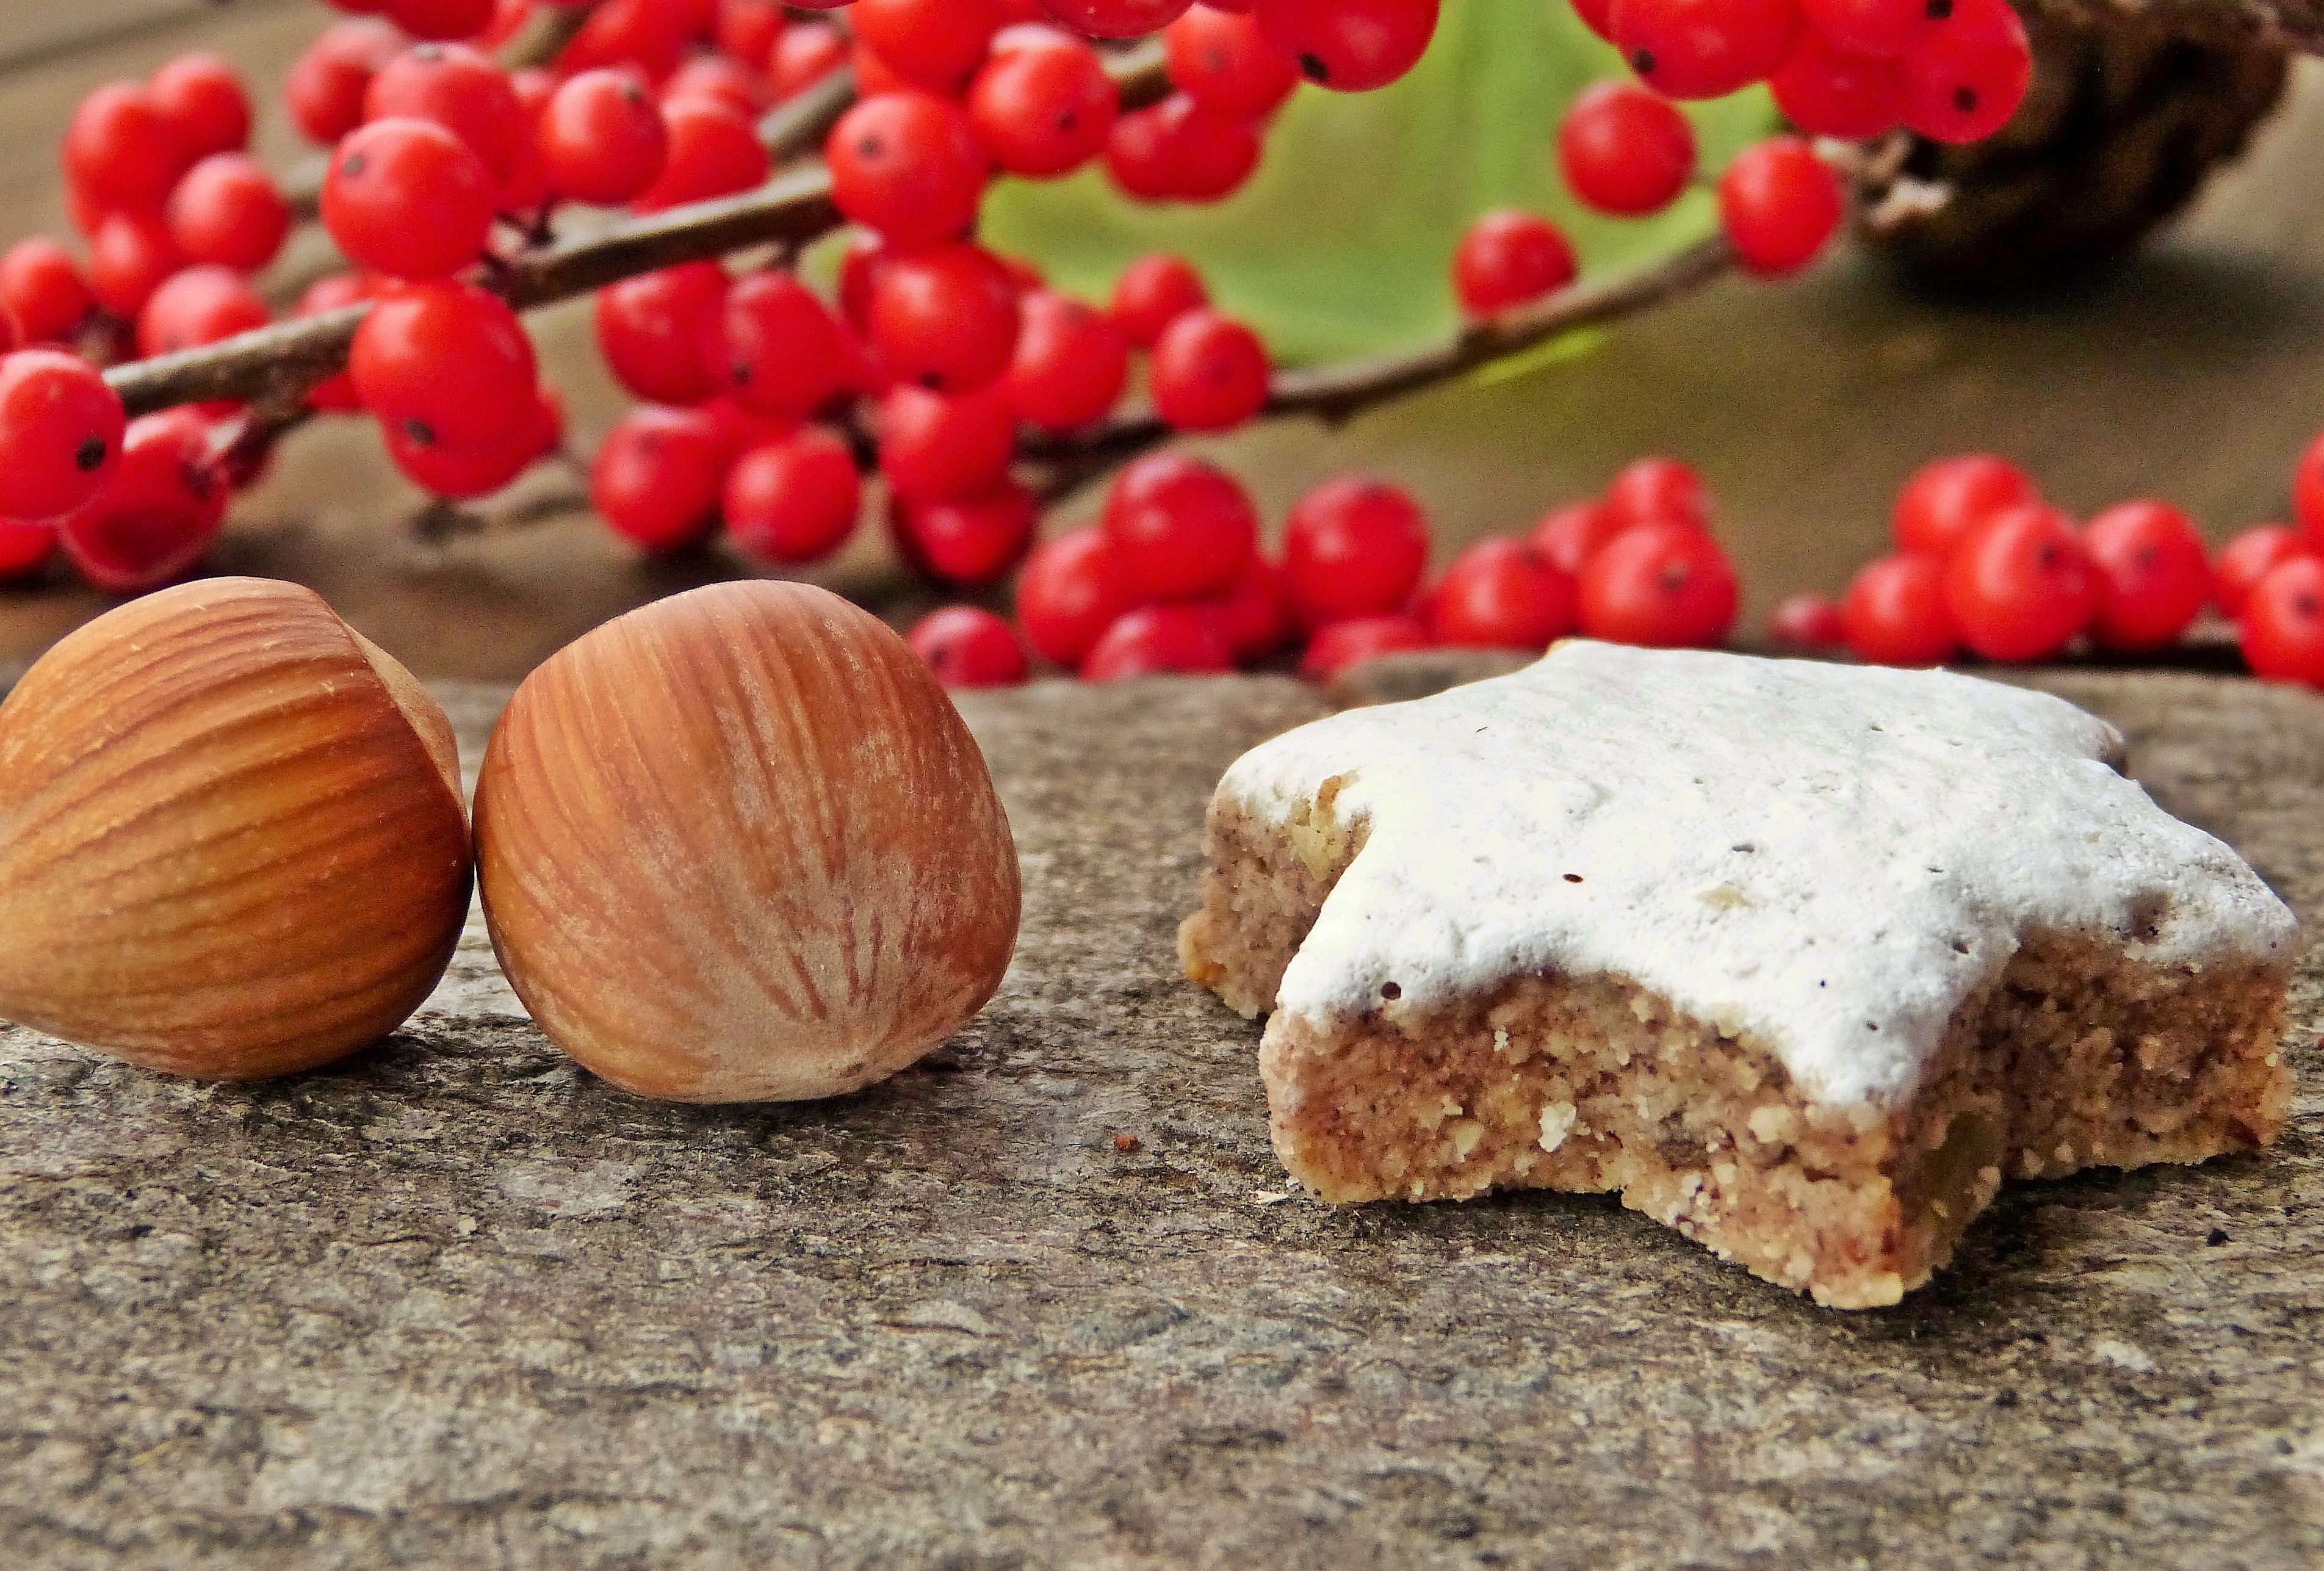
star, dish, food, produce, christmas, cookie, dessert, advent, bake, christmas decoration, christmas cookies, icing sugar, nuts, cookies, sugar, zimtstern, almonds, baked goods, hazelnuts, protein, ilex, winter berry